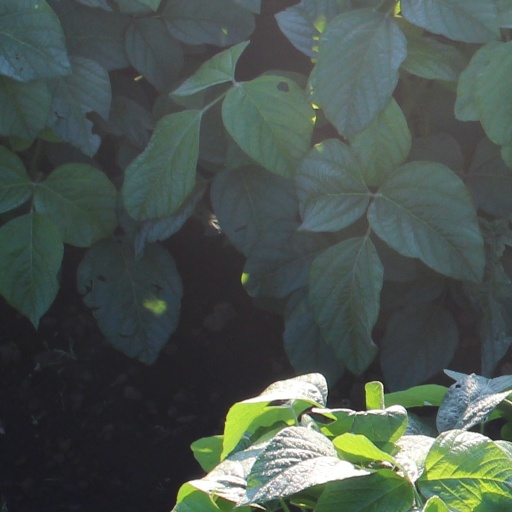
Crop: soybean